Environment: real
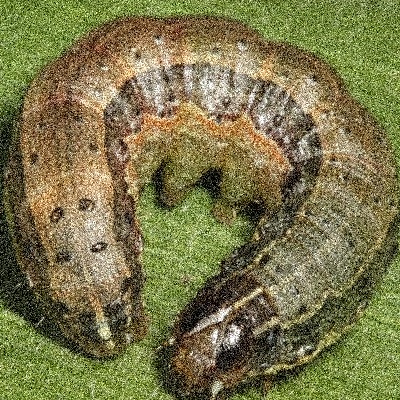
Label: fall_armyworm